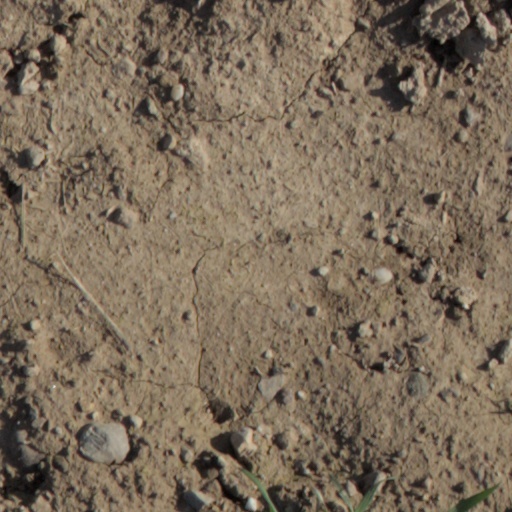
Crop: wheat